WJW (TV)

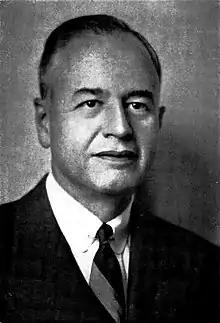
refer to caption

A practicing lawyer in New York City, Herbert Mayer became intrigued by manufacturing and left the profession in 1944 to establish the Empire Coil Company in New Rochelle, New York, making coils for the war effort. As World War II ended, the company's factory was converted to manufacture transformers and RF coils for radio sets. Inspired by a keynote address from RCA chairman David Sarnoff extolling the potential of television, Mayer sought to expand into broadcasting. Empire Coil applied with the Federal Communications Commission (FCC) for a television station on channel 9 in Cleveland on September 27, 1947. Empire's channel 9 application was one of two additional channels proposed for Cleveland, joining Scripps-Howard's WEWS-TV (channel 5) and NBC-owned WNBK (channel 4); five applicants sought the other channel, including the DuMont Television Network and radio stations WHK, WJW and WGAR. The FCC granted the construction permit for Empire on October 30, 1947; land for the station's studios and transmitter site were secured on a knoll on Pleasant Valley Road in Parma, above sea level, thought to be among the highest elevations in Cuyahoga County.